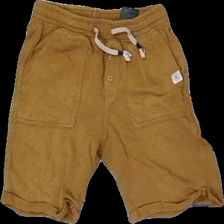
View: front
Type: Shorts
Category: Children
Brand: H&M
Colors: Brown
Material: 100% Cotton
Cut: Regular
Size: 134
Season: All
Damage location: top center
Price range: 50-100
Recommended usage: Reuse